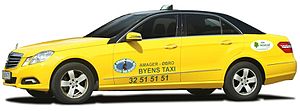
Amager-Øbro Taxi
Amager-Øbro Taxi i profilbeklædningGultaxi
En Amager-Øbro Taxi i profilbeklædning.
Amager-Øbro Taxi hedder i dag Taxi 4x27 og er et københavnsk taxiselskab med rødder tilbage til december 1927. Selskabet dækker i dag København, Aarhus, Frederikshavn/Skagen samt Odense.